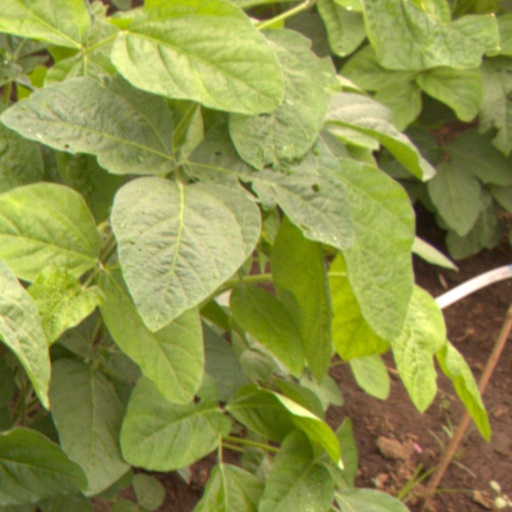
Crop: soybean